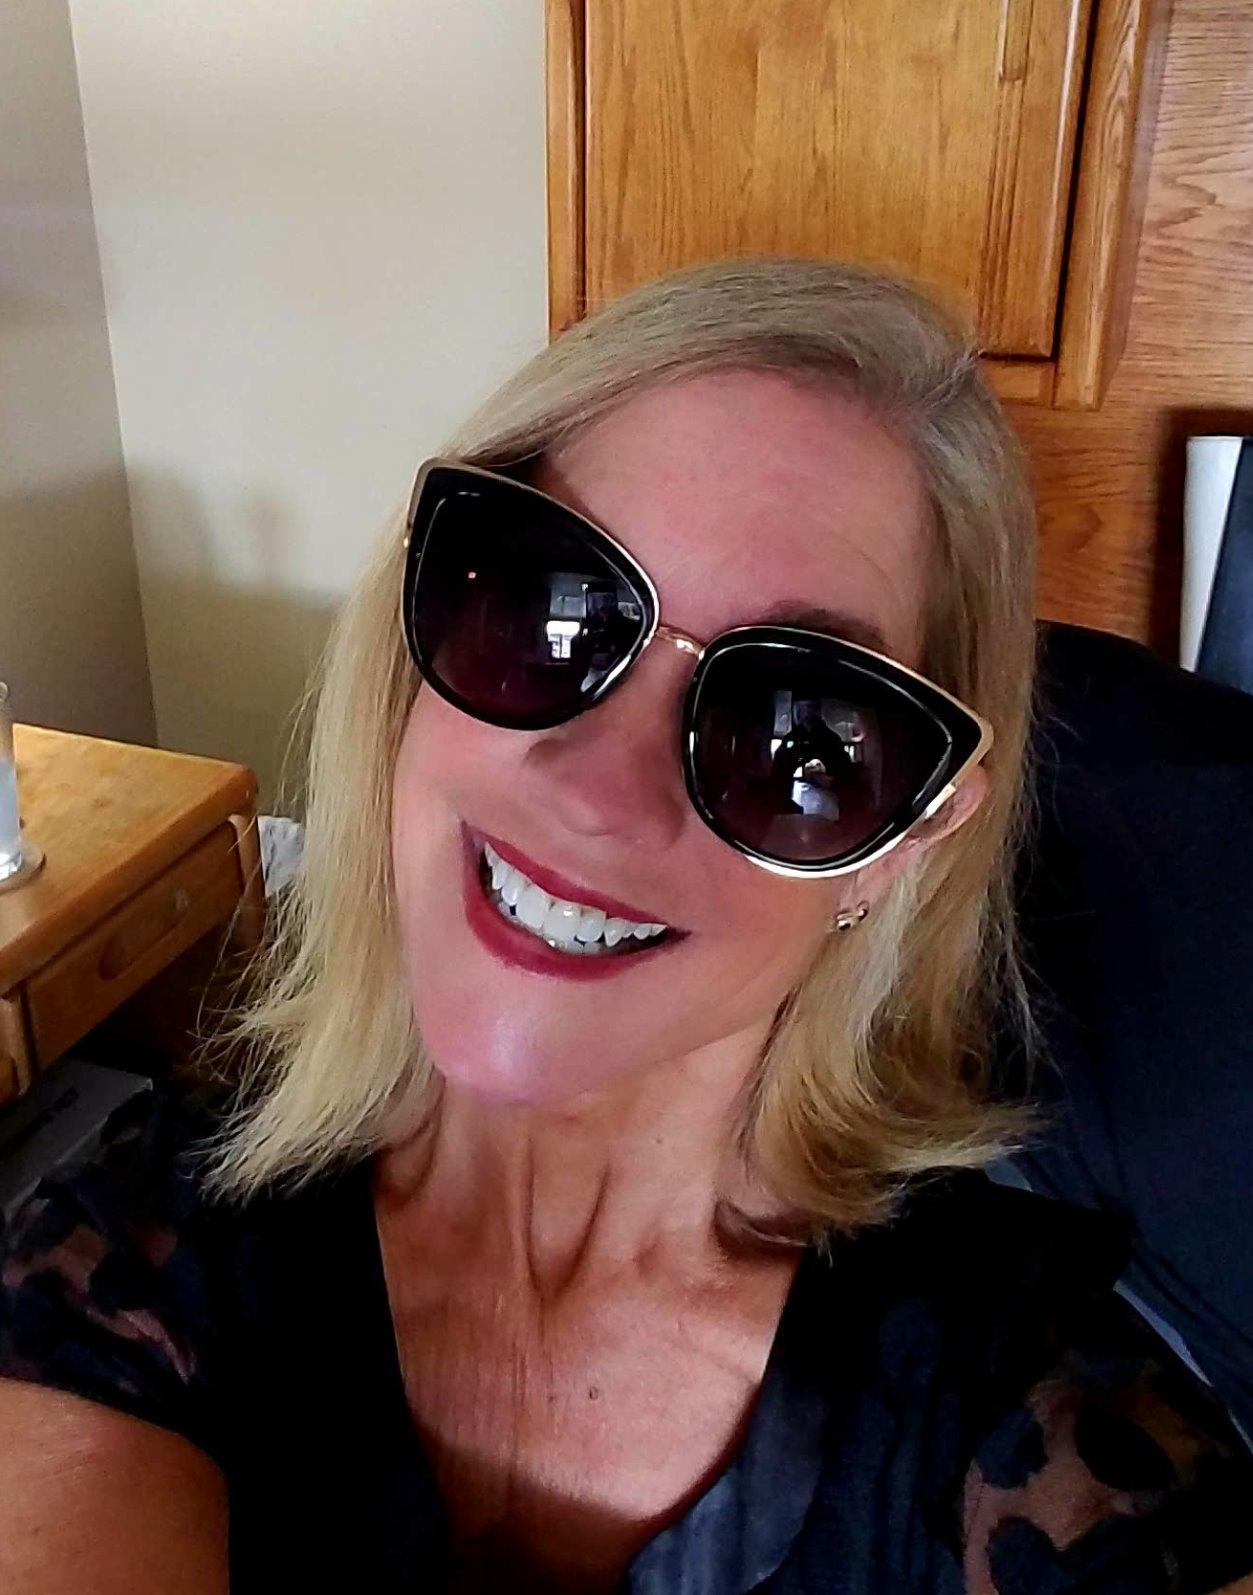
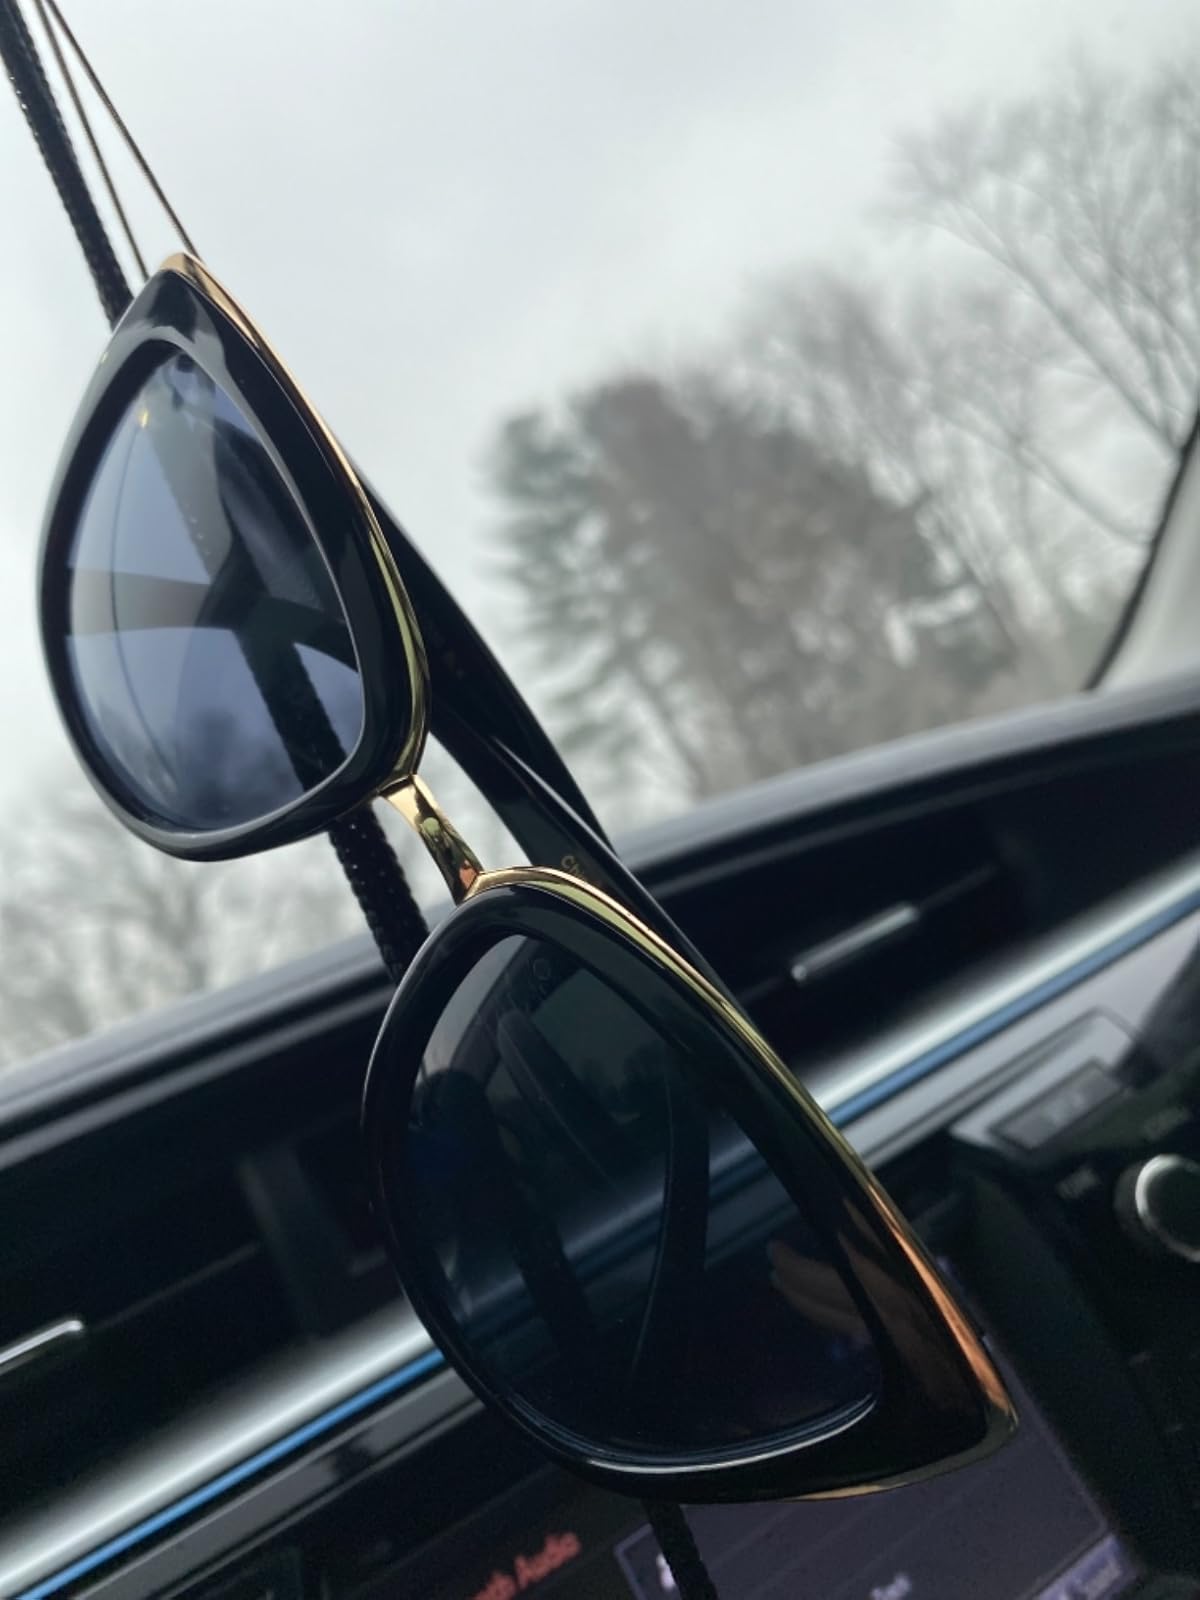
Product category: accessories_sunglasses
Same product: yes